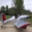
Label: airplane